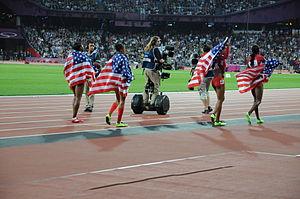
L'équipe américaine faisant le tour d'honneur après sa victoire au relais 4x400 aux JO Londres 2012
L'épreuve du relais 4 × 400 mètres féminin aux Jeux olympiques de 2012 a eu lieu le 10 pour les séries et le 11 août pour la finale dans le Stade olympique de Londres. L'équipe russe, initialement classée médaille d'argent, est disqualifiée en fevrier 2017, suite au dopage d'une des relayeuses.